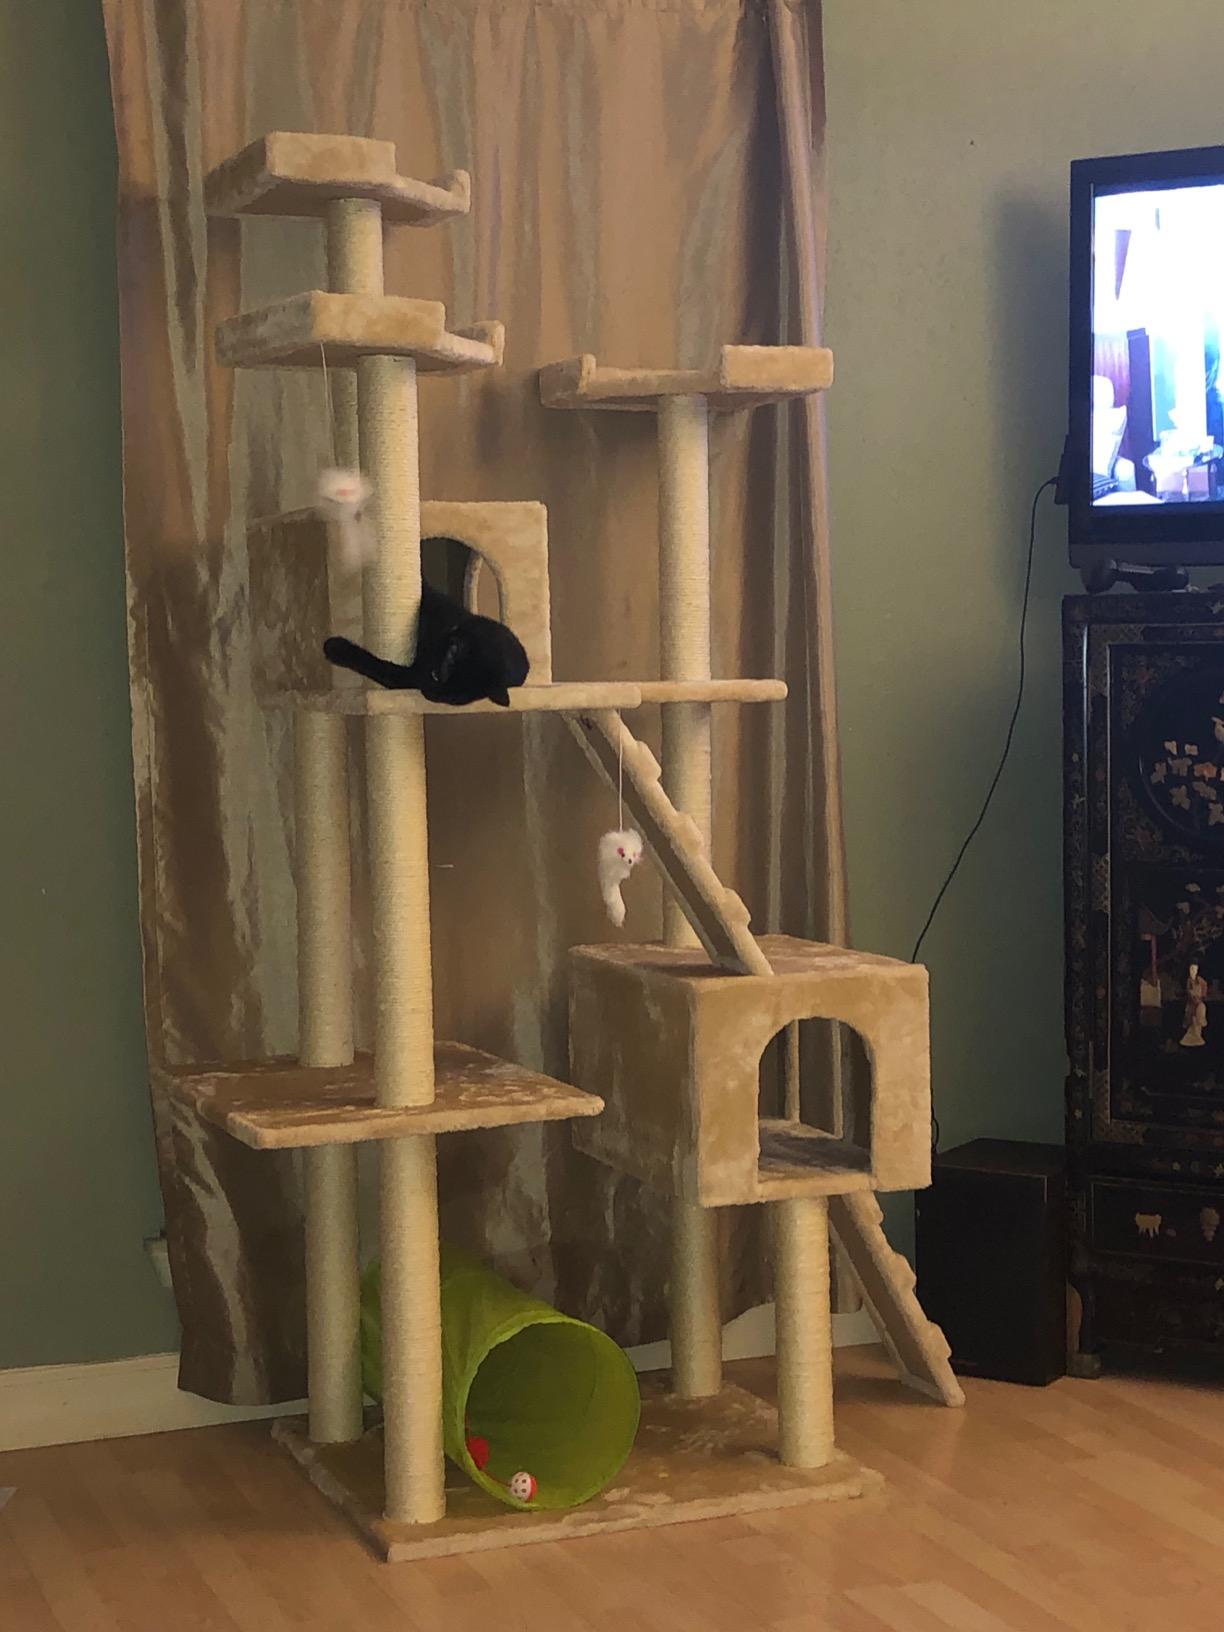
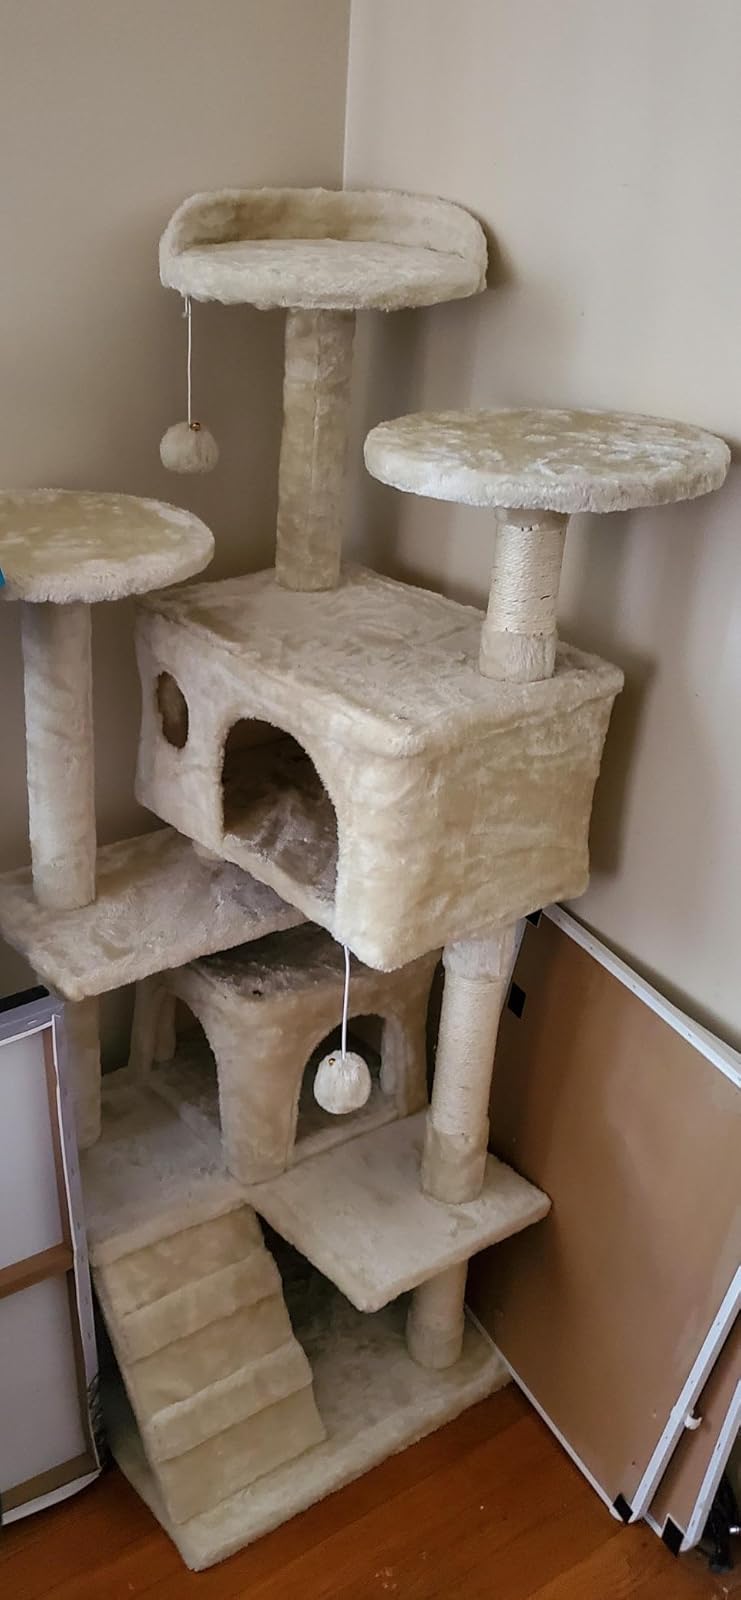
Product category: items_cat tree
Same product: no